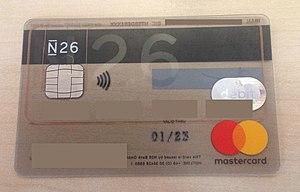
Photo de ma carte N26 (modèle le plus basique) avec les informations sensibles cachées.